Sant Feliu de Guíxols

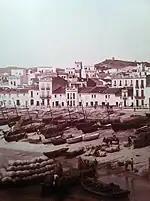
View of the old port of Sant Feliu de Guíxols.

Located on the Mediterranean, the coastline of Sant Feliu de Guíxols spreads over ten kilometres. It also includes many little bays with coves surrounded by pines with rocky or sand beaches. The beaches are cleaned daily and a modern water treatment system prevents wastewater from entering the sea. The town is engulfed by small mountains, with forests of pine, oak, and cork trees.